Wild Guns

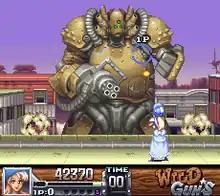

"Wild Guns" is a shooting gallery game with an American Wild West setting along with sci-fi and steampunk influences. The gameplay combines elements from third-person shooters and light gun games in a similar fashion to "Blood Bros." and "Cabal". There are six levels, each with two stages, followed by a mini-boss, and a third stage with a final boss. Single player and cooperative modes are available, as well as target practice allowing two players to compete to achieve the highest score. The story follows a young woman named Annie seeking revenge against the Kid family for abducting and killing her family. She seeks help from renowned space bounty hunter Clint. Although Clint says he doesn't need Annie's assistance, she insists, claiming she has a personal vendetta against the Kid family and is a skilled shooter.